Sensory friendly

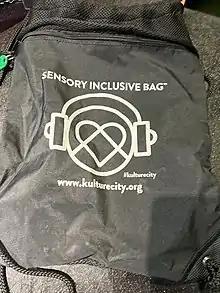
Sensory inclusive bag for people with sensory processing disorders

Sensory friendly refers to a designed environment which is an accommodation for people who have a sensory dysfunction or a sensory processing disorder. There are sensory friendly experiences which are offered by businesses and there is also sensory friendly furniture.